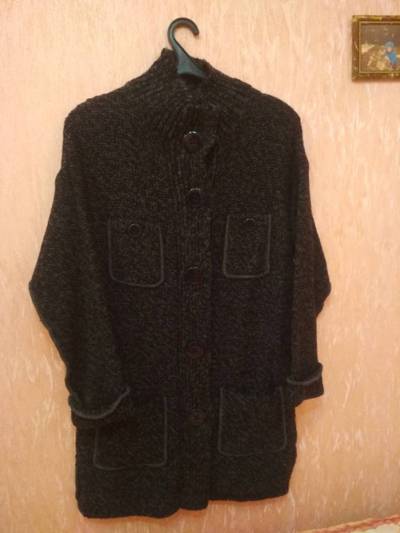
Waste category: clothes